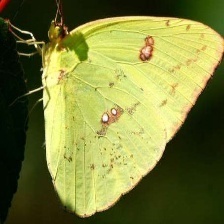
Species: CLOUDED SULPHUR
Butterfly family (ImageNet category): sulphur_butterfly